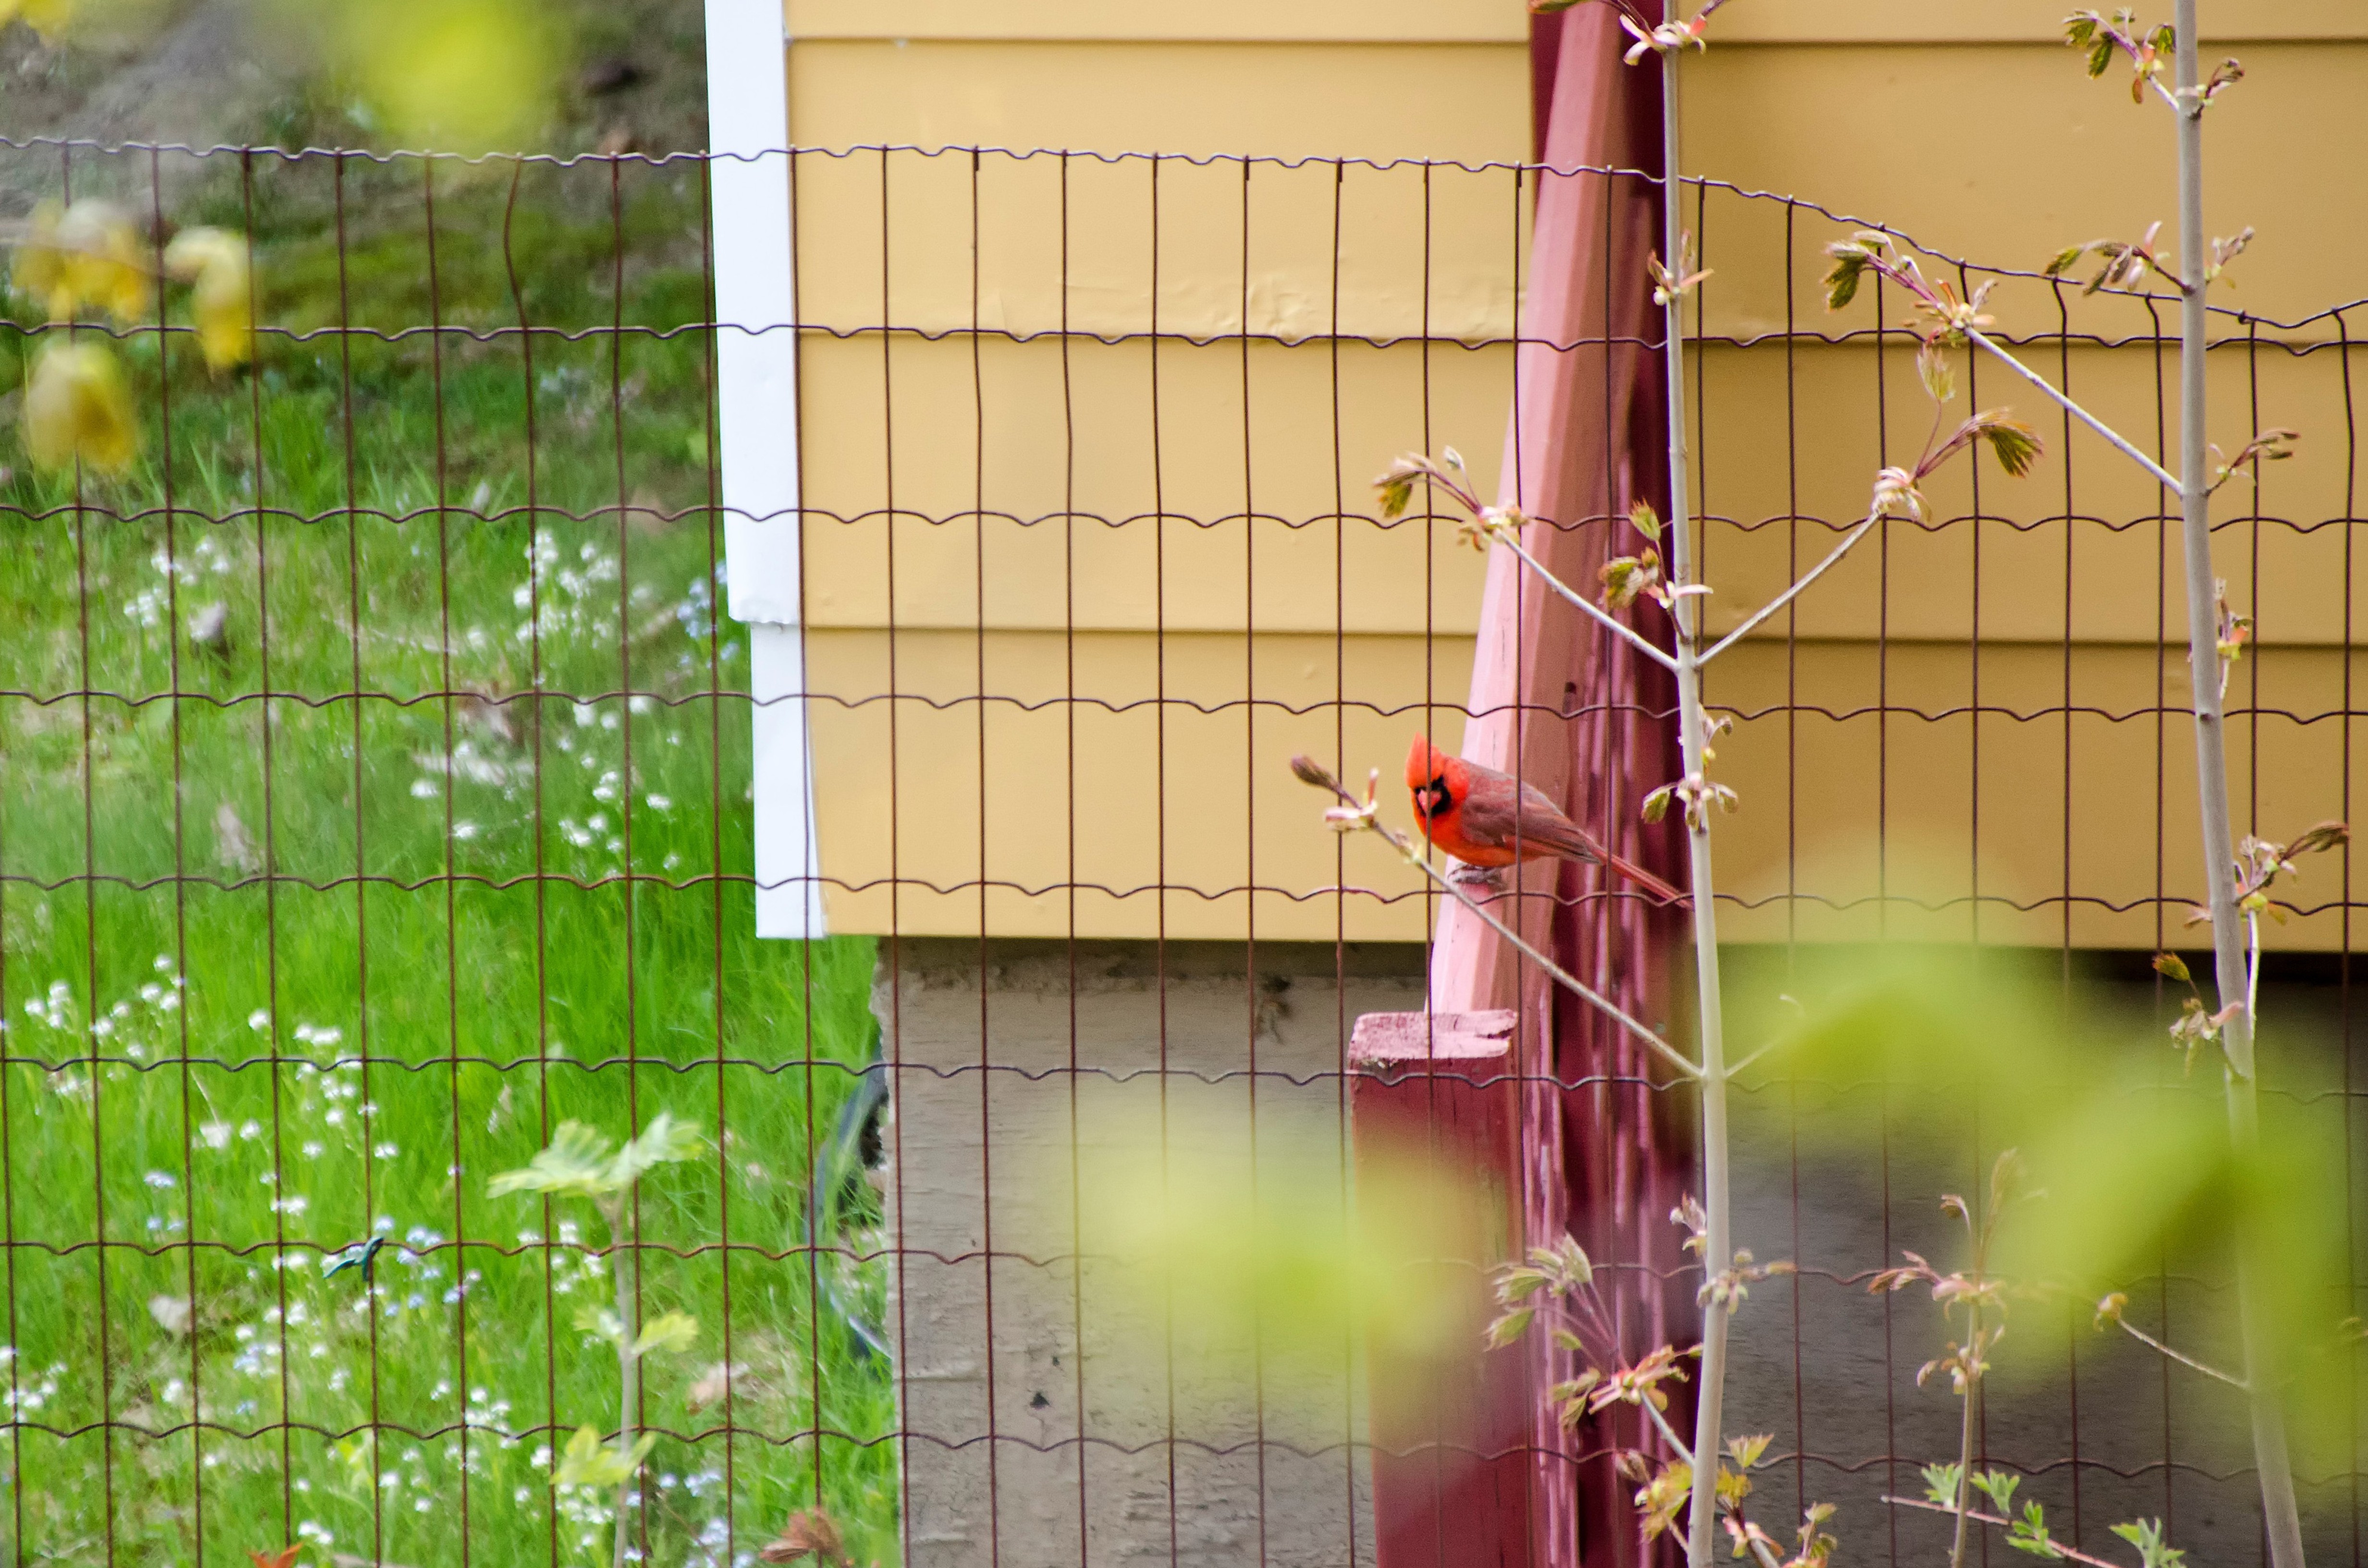
grass, branch, bird, fence, sunlight, flower, window, wall, spring, green, color, backyard, interior design, canada, rouge, northern, quebec, cardinal, sherbrooke, oiseau, window covering, outdoor structure, home fencing